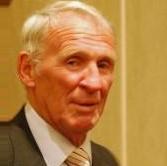
Age: 71